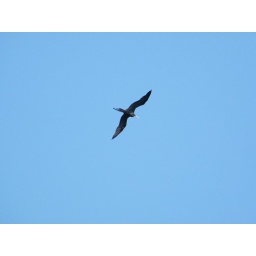
mangificient frigatebird looking awesome in the blue sky above